Rugby–Birmingham–Stafford line

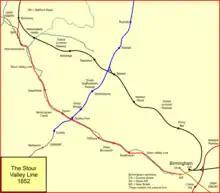
The central section of the route, the Stour Valley Line between Wolverhampton and Birmingham is shown in red, whilst the original GJR route is shown in black

The LNWR itself became part of the London, Midland and Scottish Railway (LMS) in 1923, and part of British Railways during Nationalisation in 1948.